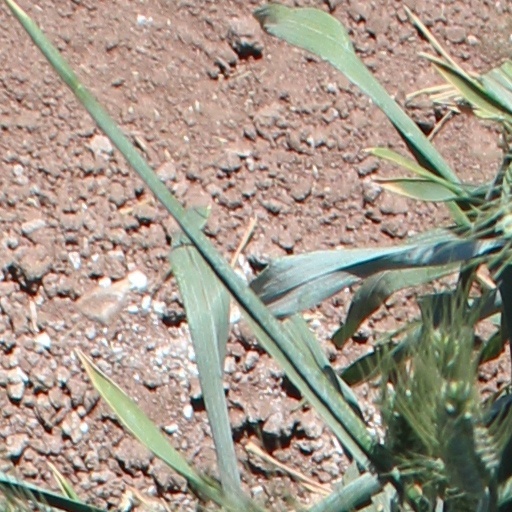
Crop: wheat